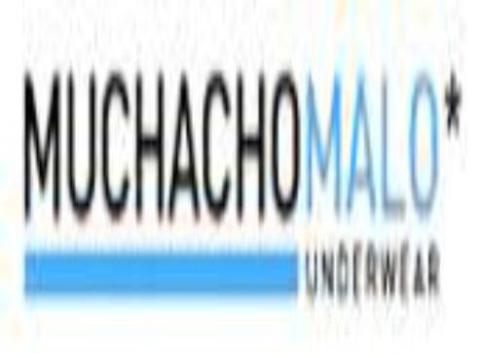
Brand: muchachomalo
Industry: Clothes